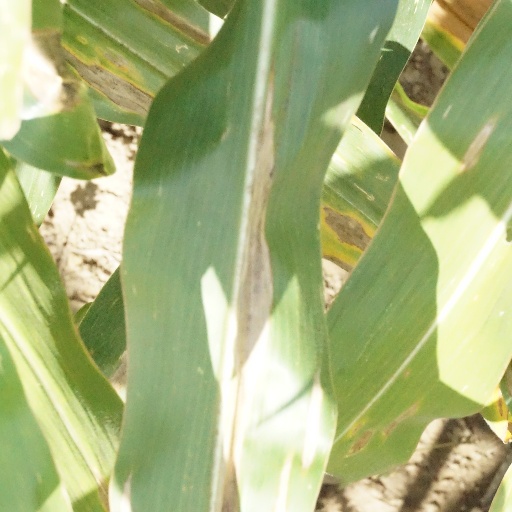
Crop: maize; corn